Board of Chamberlains

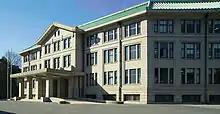
The Imperial Household Agency where the office of the Board of Chamberlains is located

The is a department of the Imperial Household Agency of Japan.